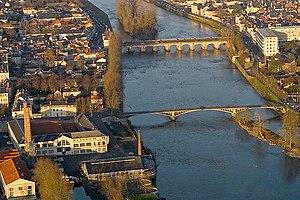
L'île Cognet est une île située sur la Vienne appartenant à Châtellerault.
La Vienne est une rivière française traversant les départements du même nom et une partie de la Creuse, de la Corrèze, de la Charente, ainsi que d'Indre-et-Loire. D'une longueur de 372 kilomètres, elle est l'un des principaux affluents de la Loire, avec l'Allier et le Cher, et le plus gros en termes de débit.
L'unité urbaine de Châtellerault est une unité urbaine française centrée sur la ville de Châtellerault, sous-préfecture et deuxième ville de la Vienne.
Châtellerault est une commune du Centre-Ouest de la France, située dans le département de la Vienne en région Nouvelle-Aquitaine. Ses habitants se nomment les Châtelleraudais.